Grimstad Church

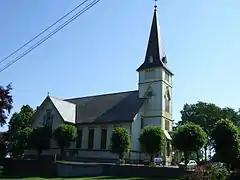
View of the church

Grimstad Church is a parish church of the Church of Norway in Grimstad Municipality in Agder county, Norway. It is located in the town of Grimstad. It is the church for the Grimstad parish which is part of the Vest-Nedenes prosti (deanery) in the Diocese of Agder og Telemark. The large, green, wooden church was built in a cruciform design in 1881 using plans drawn up by the architect Henrik Thrap-Meyer. The church seats about 1,000 people, making it one of the largest wooden churches in Norway.